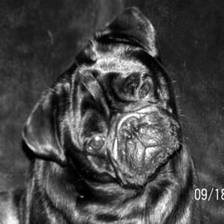
Species: dog
Breed: pug